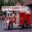
Label: truck